Rustem Kalimullin

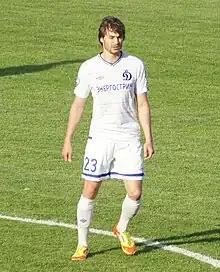
Rustem Kalimullin in Dynamo (Bryansk) 2012

Rustem Rashitovich Kalimullin (born 24 June 1984) is a Russian former footballer of Tatar origin.